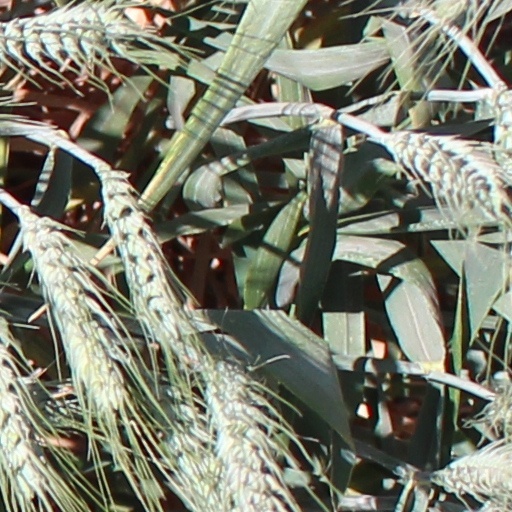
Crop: wheat